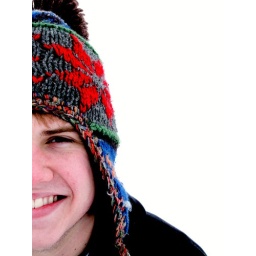
the boy in the hat